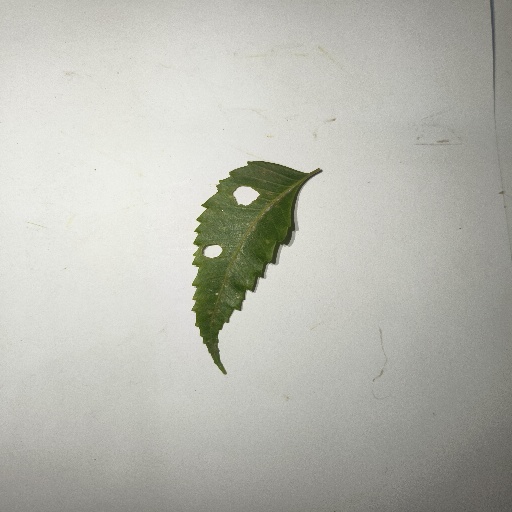
Species: Neem
Leaf condition: Shot Hole Leaf